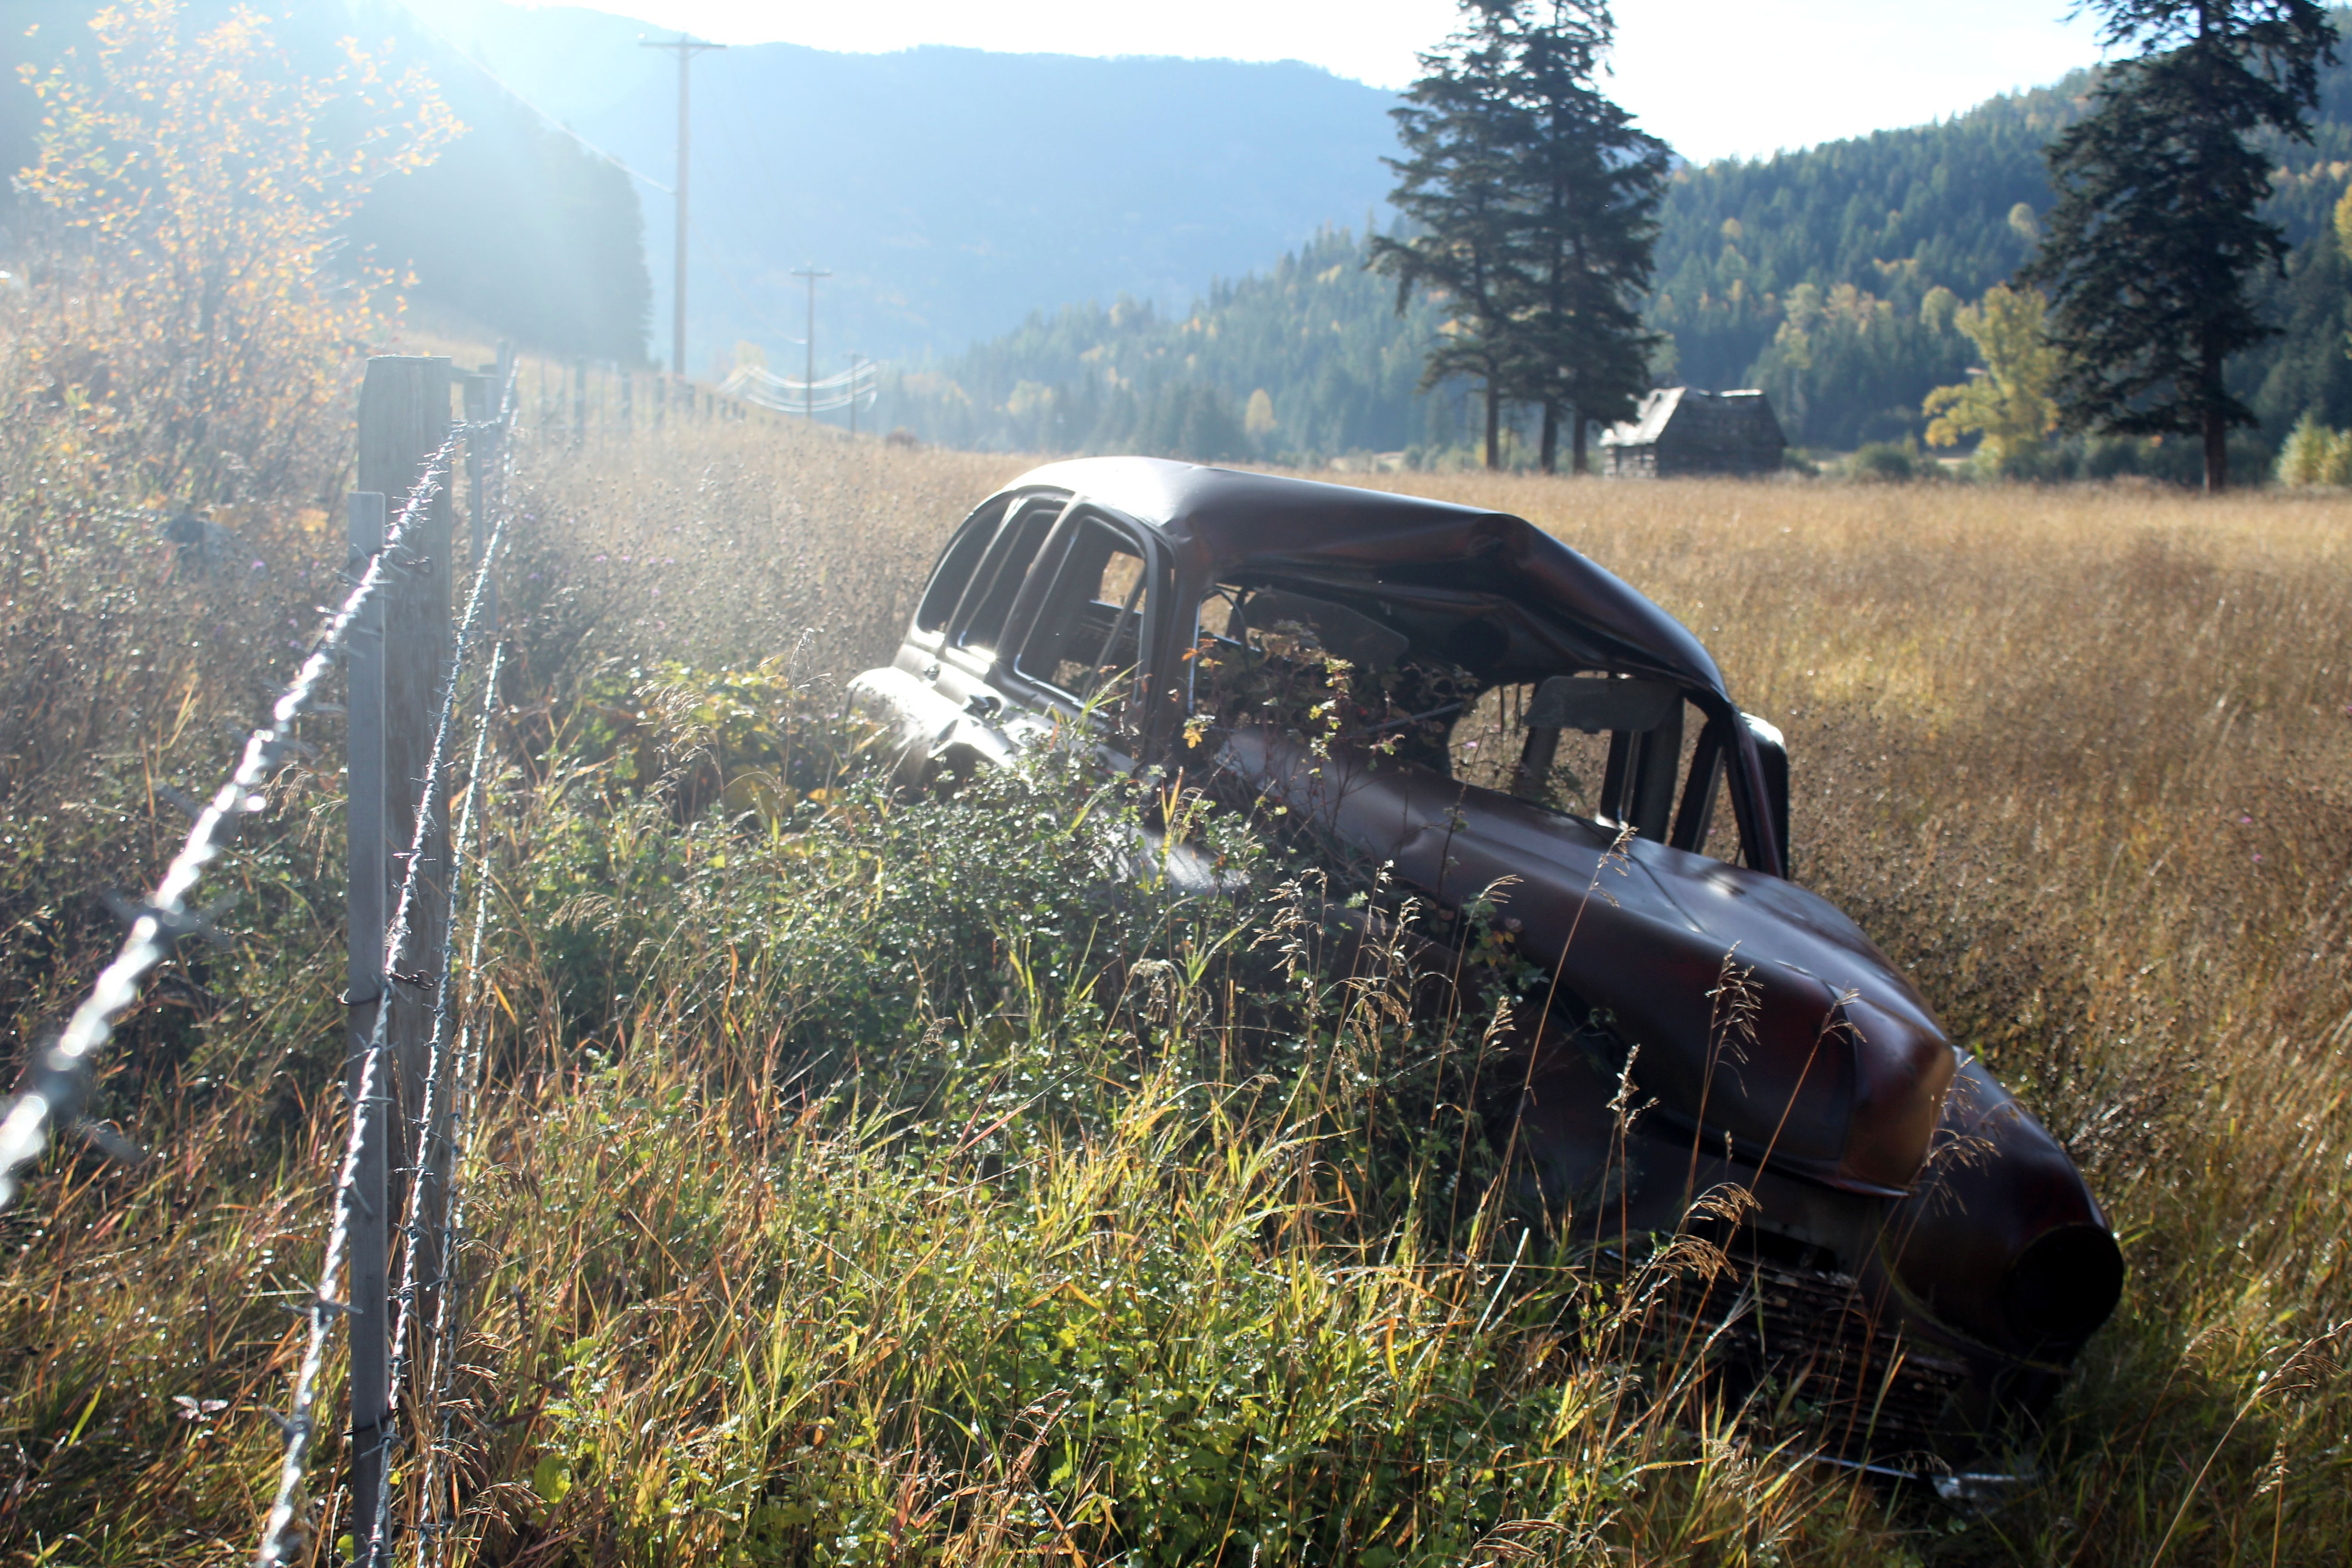
forest, fence, sun, car, field, vintage, adventure, old, train, transport, vehicle, decay, canada, abandon, wreck, rolling stock, off roading